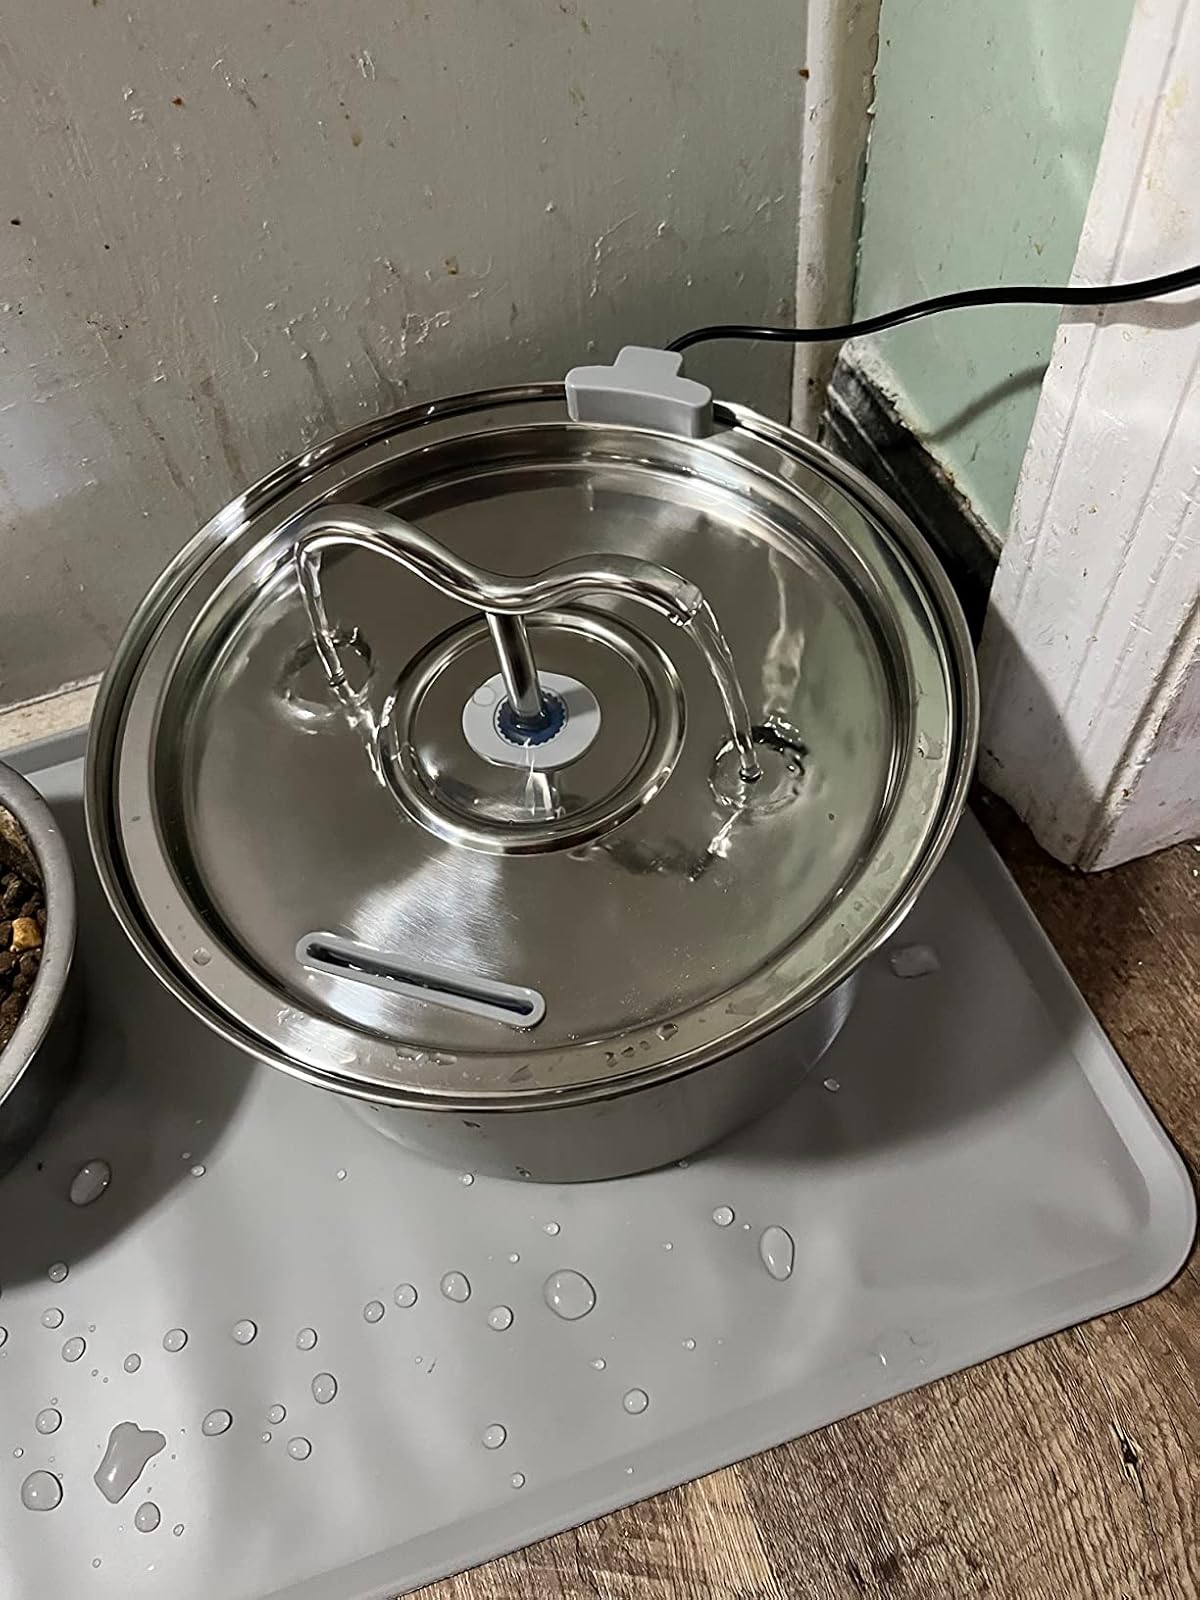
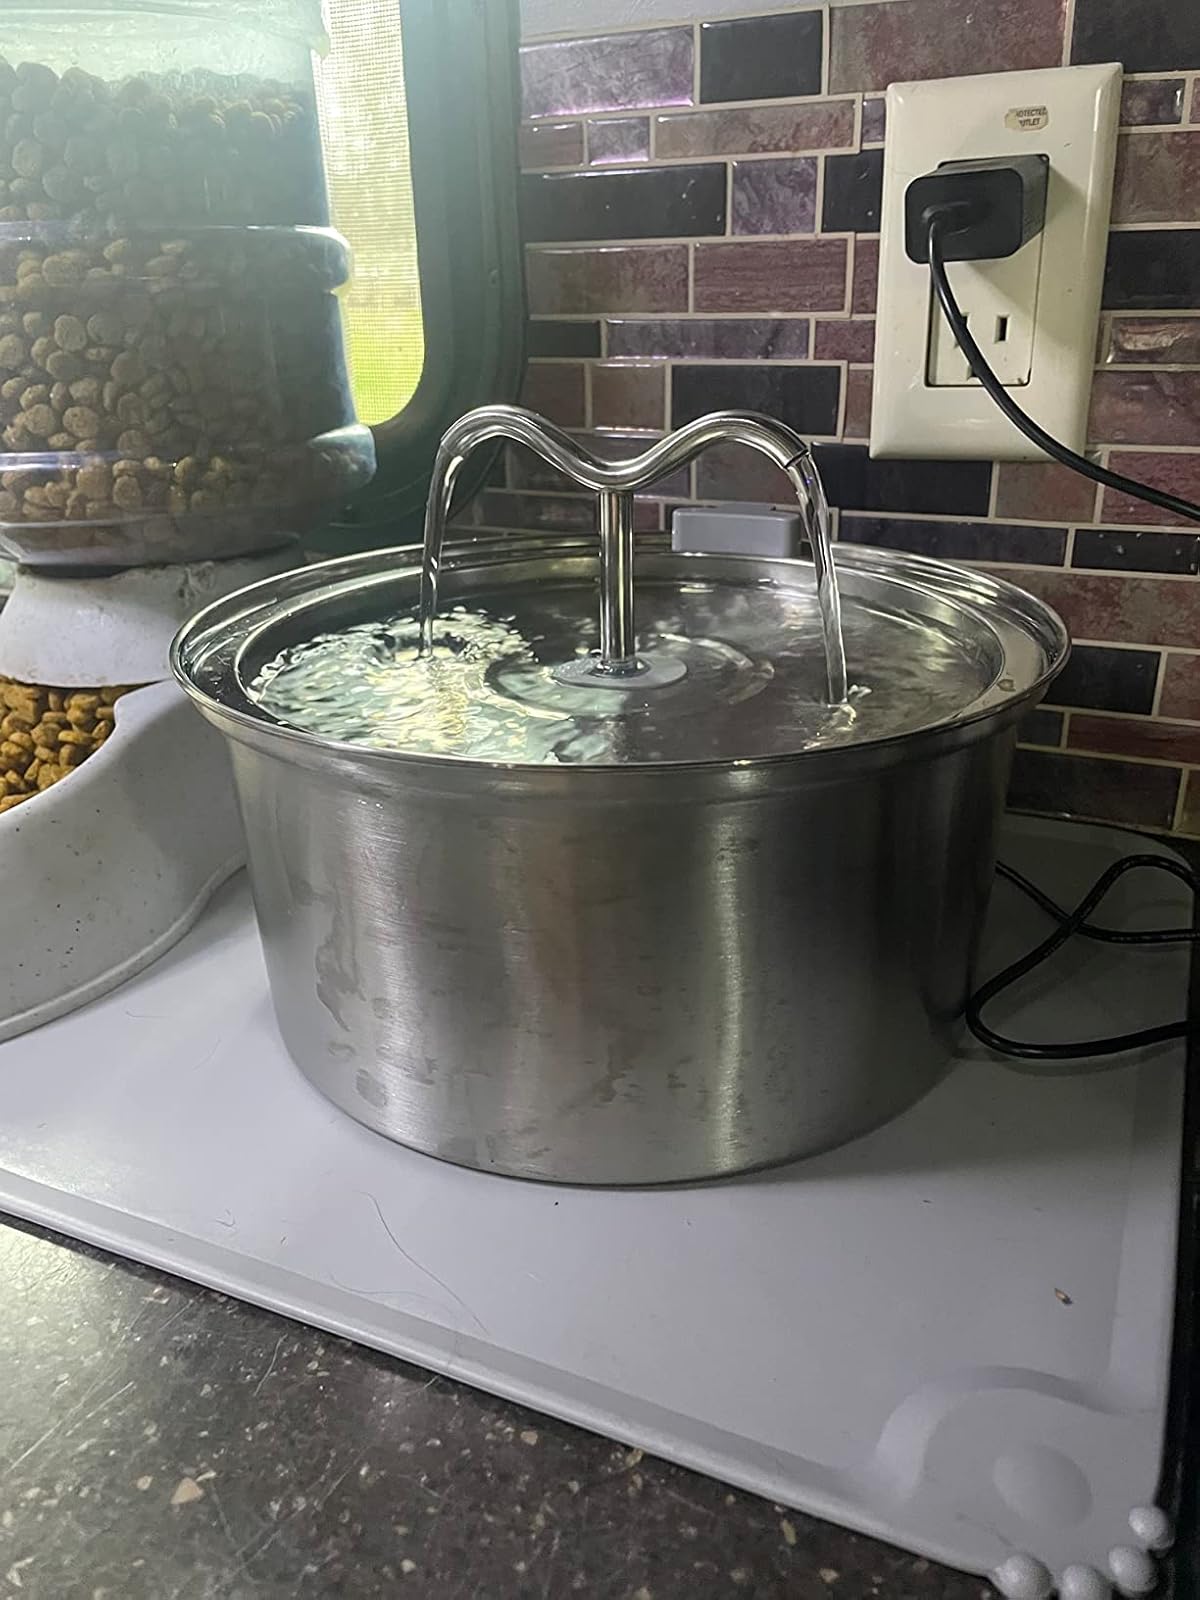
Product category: items_bowl
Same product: yes